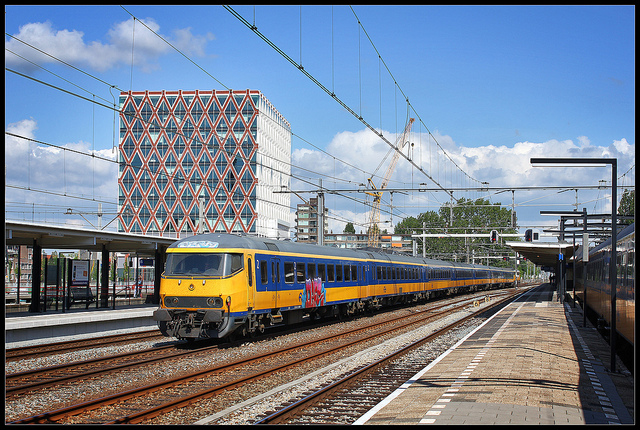
A blue and yellow passenger train at a station.

A passenger train arrives on the center track in a station.

A large long train on a steel track.

a yellow and blue train on its track and a building

A light rail train is traveling on a track.